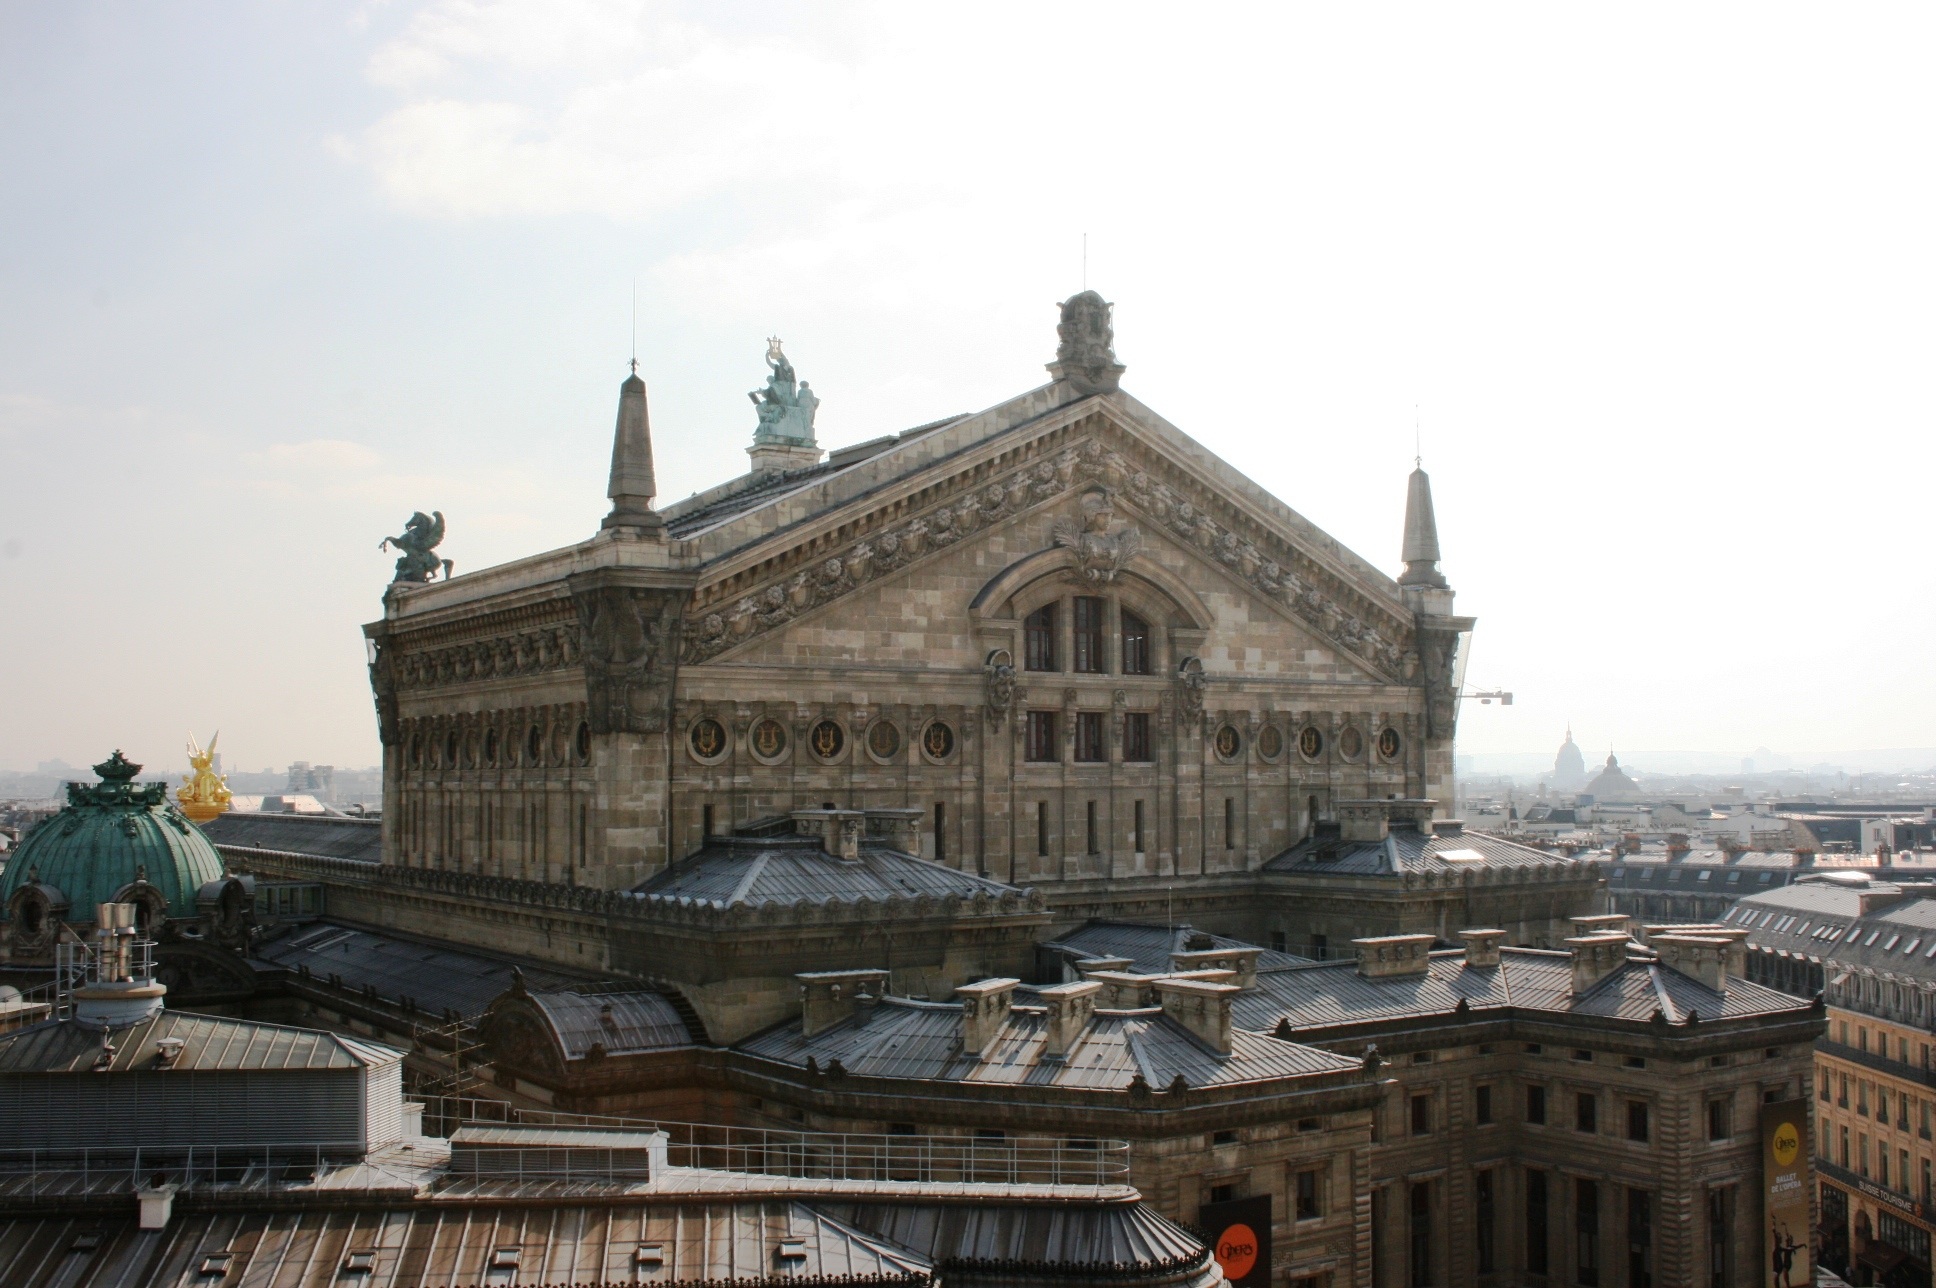
building, palace, paris, landmark, cathedral, place of worship, theatre, temple, basilica, dome, historic site, ancient roman architecture, opera garnier